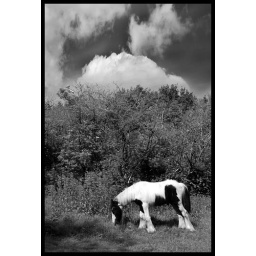
Gorgeous little pony in field in Cinderwood